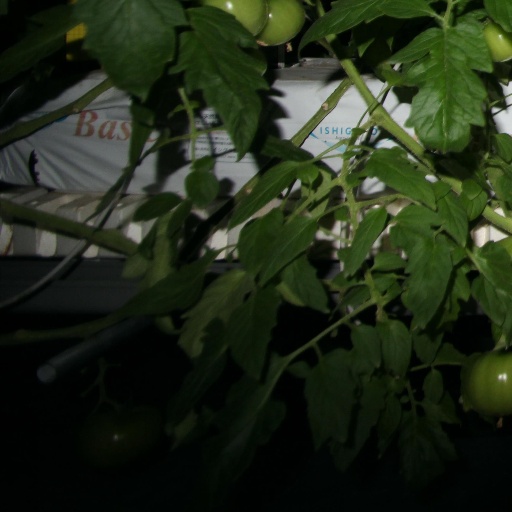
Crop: tomato